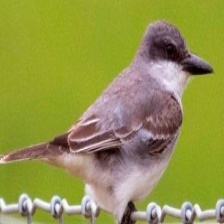
Species: GRAY KINGBIRD
Scientific name: TYRANNUS DOMINICENSIS